Paper currency grading

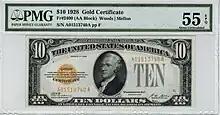
1928 United States ten dollar gold certificate PMG graded 55 EPQ

Paper currency grading is the process of determining the grade or condition of a bank note, one of the key factors in determining its collectible value. A banknotes grade is generally determined by crispness (Rigid, not limp paper), brightness, and depth of color. Other factors that are taken into consideration include centering of the printed area, artificially suppressed folds, repairs, and pinholes. Certification services professionally grade banknotes for tiered fees.